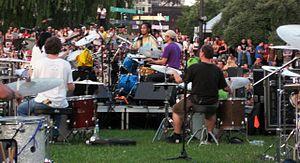
77 Boadrum